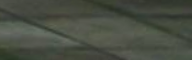
Surface type: concrete plates